Samuel Snider

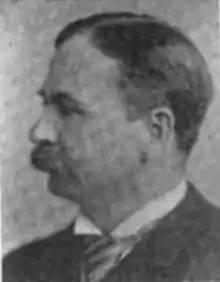
From Volume V (1914) of "Herringshaw's National Library of American Biography"

Samuel Prather Snider (October 9, 1845 – September 24, 1928) was a representative from Minnesota. He was born in Mount Gilead, Morrow County, Ohio and attended the public schools, the local high school at Mount Gilead, Ohio, and Oberlin College, Ohio.